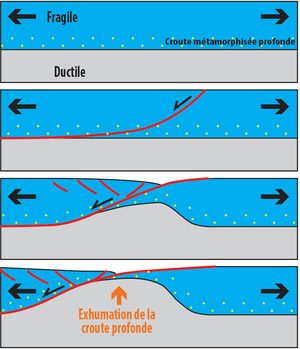
Formation d'un core complex métamorphic
Un complexe à noyau métamorphique, souvent désigné par le terme anglais correspondant metamorphic core complex, est l'exposition de la croûte profonde, exhumée en association avec une extension tectonique généralement amagmatique. Ils se forment et sont exhumés par le transport relativement rapide de la croûte continentale sus-jacente. Au cours de ce processus, des roches métamorphiques de haut grade sont exposées au niveau de détachements et zones de cisaillement mylonitiques. Ces zones de failles présentent des déformations ductiles au niveau du bloc supérieur avec des faciès métamorphiques syndépositionnels amphibolitiques à schiste vert, et des déformations ductile-fragile à fragile sur le bloc inférieur avec des géométries inclinées.